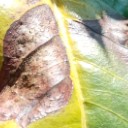
Label: Phoma